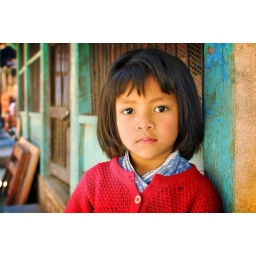
little girl in red